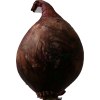
Label: red_onion